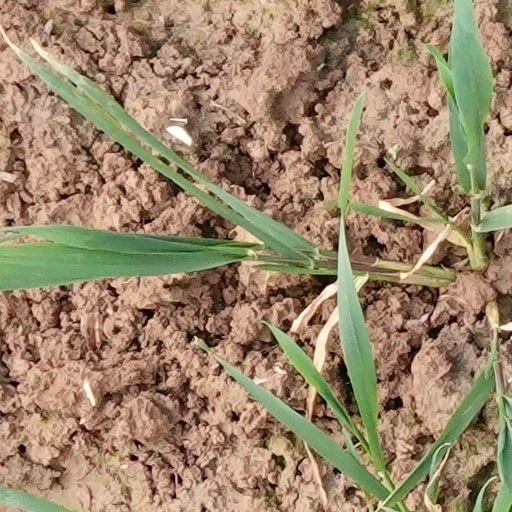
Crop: wheat